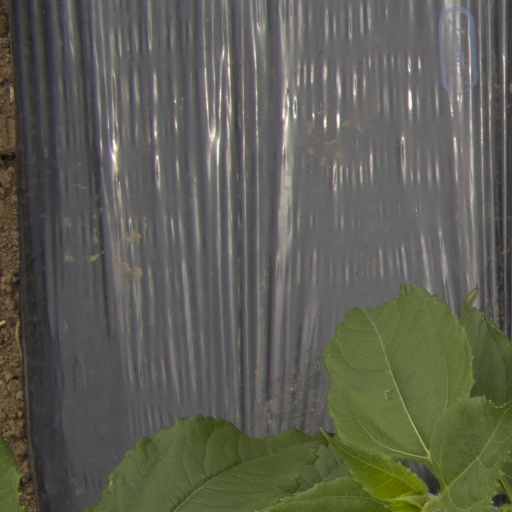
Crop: Jerusalem artichoke